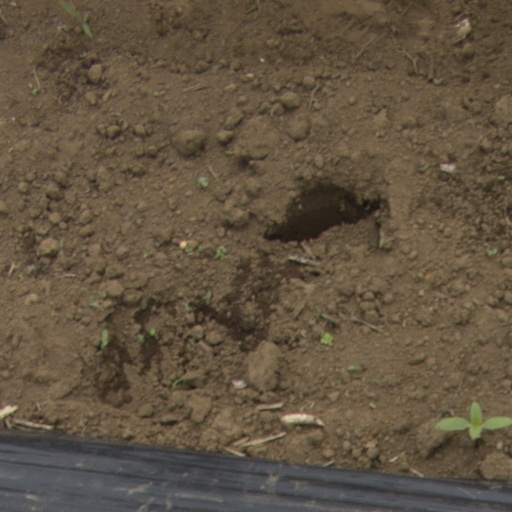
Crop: Jerusalem artichoke